Space City (newspaper)

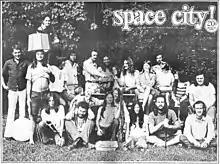
Cover of "Space City!", Houston, Texas, Vol. 3, No. 1, June 8, 1971, with photo of the paper's staff.

Initially biweekly, the paper went on hiatus for two months starting in February 1971 and then, with $3000 in the bank which they had accumulated through a series of fundraisers, they resumed publishing in April 1971 as a weekly. After the hiatus the paper changed its focus and became more mainstream, shifting its target audience from dope-smoking revolutionary youth to the older "liberal intelligentsia" who listened to the local Pacifica Radio affiliate, KPFT, where other "Rag" alumni were working.